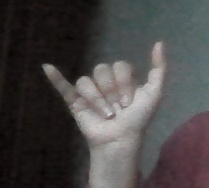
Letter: ya